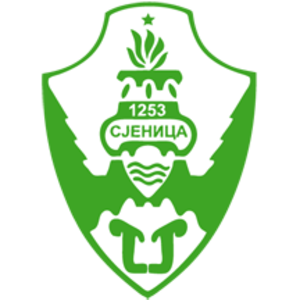
Sjenica est une ville et une municipalité de Serbie situées dans le district de Zlatibor. Au recensement de 2011, la ville comptait 13 056 habitants et la municipalité dont elle est le centre 25 248 habitants.
Les villes de Serbie sont définies par l'Institut de statistiques de la République de Serbie, qui répartit les localités en « localités urbaines »
La Serbie, en incluant le Kosovo dont le statut est disputé, est divisée en 150 municipalités ou communes et 24 villes, qui constituent les unités fondamentales du gouvernement des collectivités territoriales. Cinq de ces villes, sont elles-mêmes divisées en plusieurs municipalités urbaines : Belgrade, Novi Sad, Niš, Kragujevac et Požarevac ; la Serbie compte ainsi 31 municipalités urbaines, 17 à Belgrade, 5 à Niš, 5 à Kragujevac, 2 à Novi Sad et 2 à Požarevac).